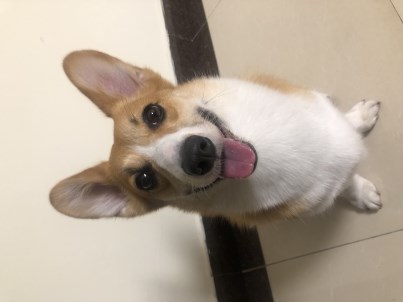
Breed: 2909-n000116-Cardigan